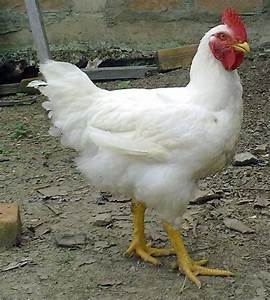
Label: gallina